Irving family

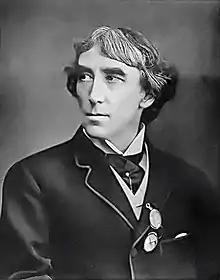
Sir Henry Irving

The Irving family are the descendants of Samuel Brodribb, (born c. 1800 at Clutton – died in Bristol 20 June 1876), a salesman who collected orders for the tailoring department of a local store, and his wife Mary, née Behenna, (christened 31 January 1808 at Lelant, Cornwall – died 1869), the daughter of a Cornish farming family.